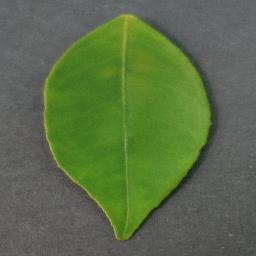
Label: Orange___Haunglongbing_(Citrus_greening)